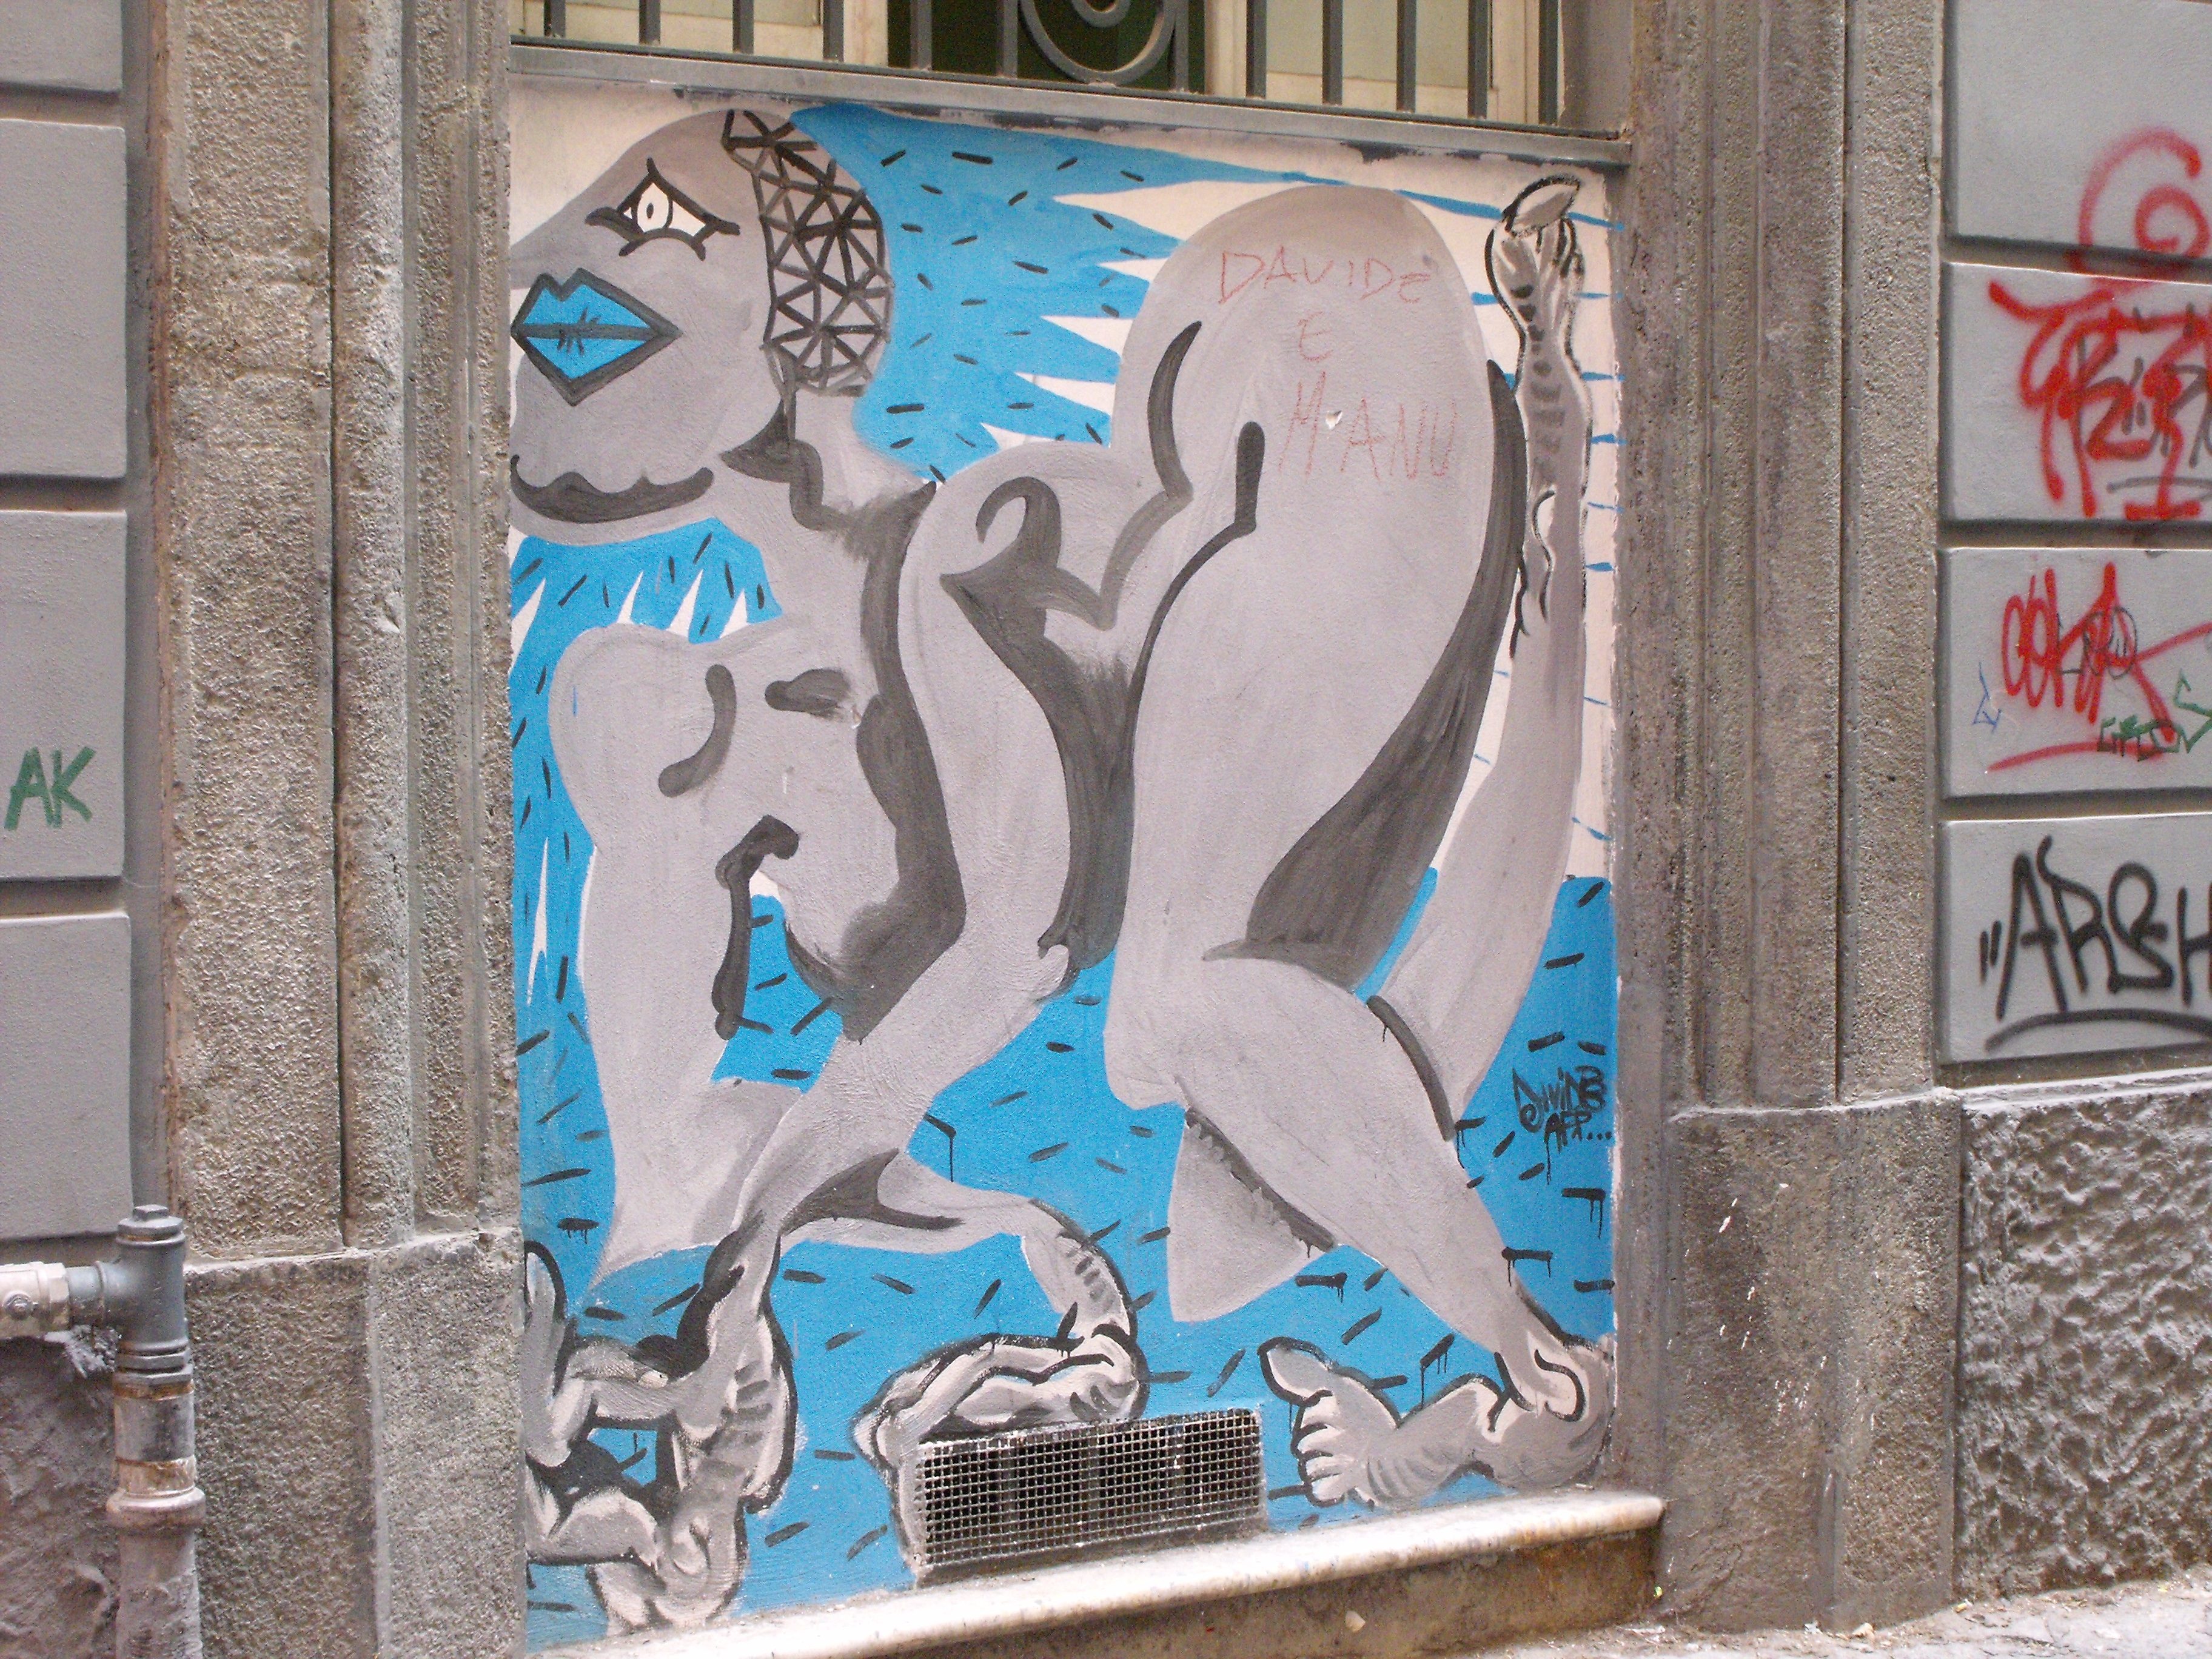
road, street, wall, graffiti, street art, art, mural, murals, naples, historical centre, urban area, oak street